Vincenzo, Martyr of Craco

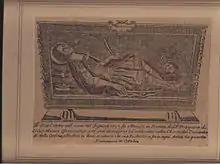
S. Vincenzo Woodcut

One of the founding members of the Società, Pasquale Marrese had a tailor shop in Manhattan and employed several fellow townspeople along with family members. They fashioned a copy of the San Vincenzo relic using a woodcut print image that had been carried from Craco of the saint.